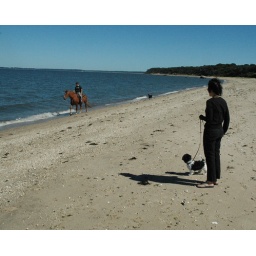
A horse and a goat strolled by